Women's National Basketball Association

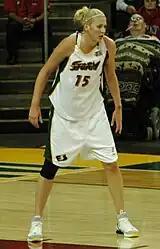
Lauren Jackson, one of the most notable players in WNBA history.

After the 2003 season, the Cleveland Rockers, one of the league's original eight teams, folded because its owners were unwilling to continue operating the franchise.